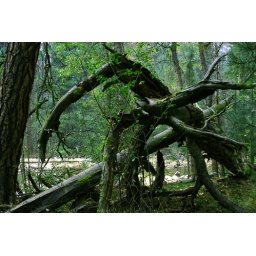
Taken while walking around through the forest on a camping trip. 9/4/06